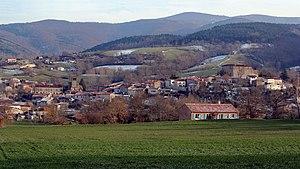
Vue générale
Escoussens est une commune française située dans le département du Tarn en région Occitanie.